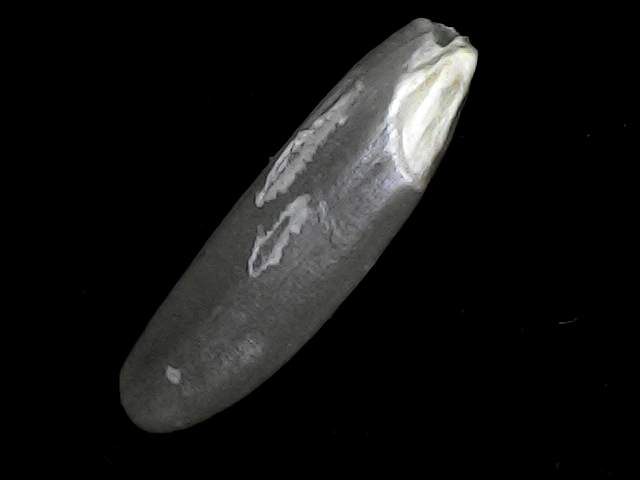
Rice variety: BRRI102